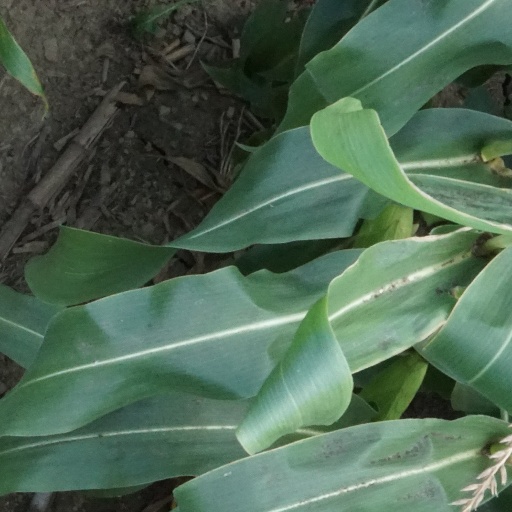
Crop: maize; corn